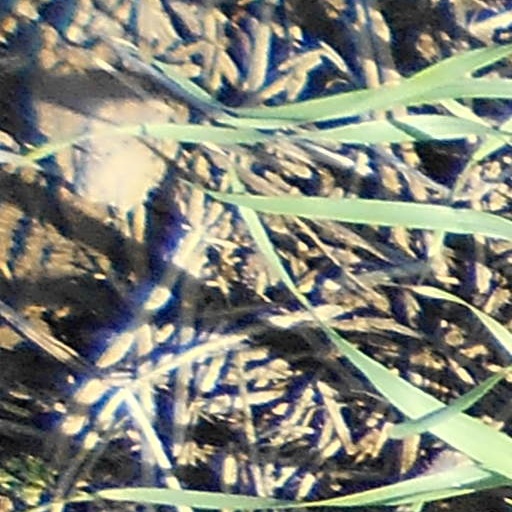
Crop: wheat